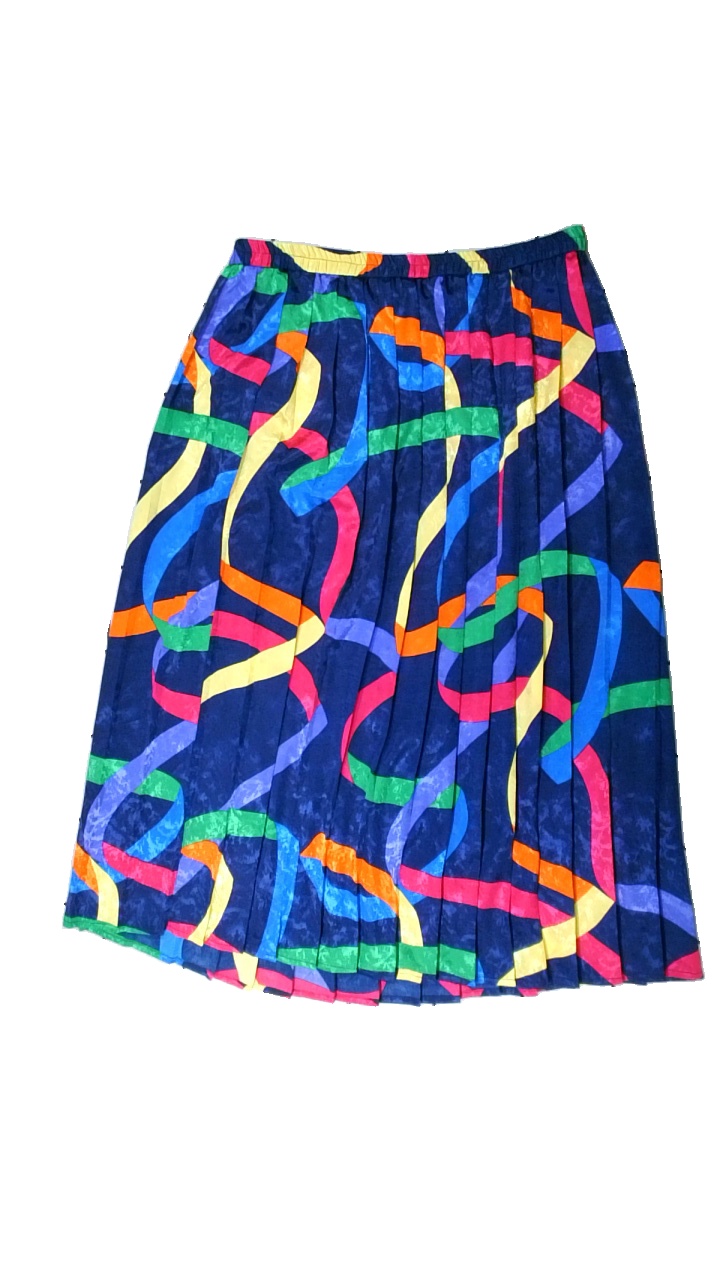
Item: Skirt (Ladies)
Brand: Gina Bacconi
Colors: Blue, Pink, Orange, Multicolor
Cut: Regular, Loose
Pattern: Other
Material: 100% polyester
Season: Summer
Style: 80s
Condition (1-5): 3
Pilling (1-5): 5
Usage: Reuse
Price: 50-100